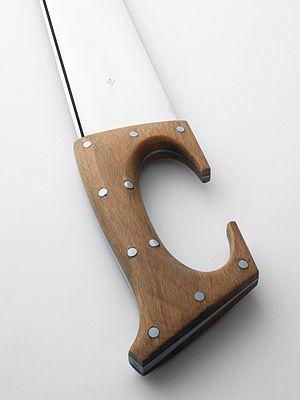
L'huile de lin ou « huile de graines de lin » est une huile végétale de couleur jaune d'or, tirée des graines mûres du lin cultivé, pressées à froid et/ou à chaud ; parfois, elle est extraite par un solvant en vue d'un usage industriel ou artistique, principalement comme siccatif, ou huile auto-siccative.
Les Chérusques sont une puissante nation germanique au temps de la Rome antique, établie dans la région de la Weser et qui prirent une part importante dans la lutte contre la domination romaine en Germanie.